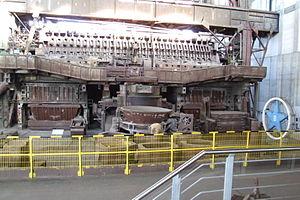
Le four Martin-Siemens ou four Martin est un four à réverbère doté de régénérateurs, utilisé à la fois pour la fusion de ferrailles de recyclage et pour l'affinage de la fonte brute. Le procédé, aujourd'hui abandonné, porte le nom des inventeurs qui l'ont mis au point : Pierre-Émile Martin qui, en 1864, adapte à la fusion de ferrailles la technologie de régénérateurs que Carl Wilhelm Siemens avait brevetée en 1856.
Un convertisseur est un four servant de réacteur chimique pour une opération d'affinage des métaux en fusion.